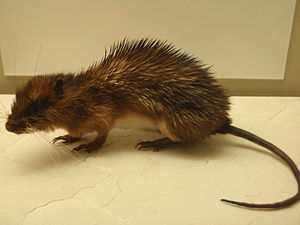
Pigrotter
Hoplomys gymnurus
Pigrotter er en familie af gnavere som er udbredt i Mellemamerika og Sydamerika. Mange af artene i familien har pigge eller stive hår på kroppen, som tjener til beskyttelse.